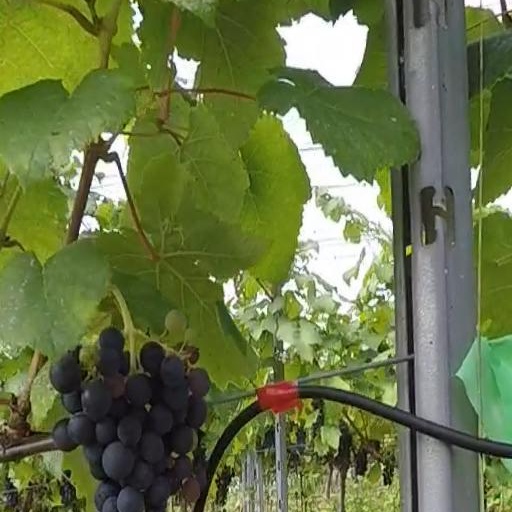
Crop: grape